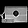
Label: Bag